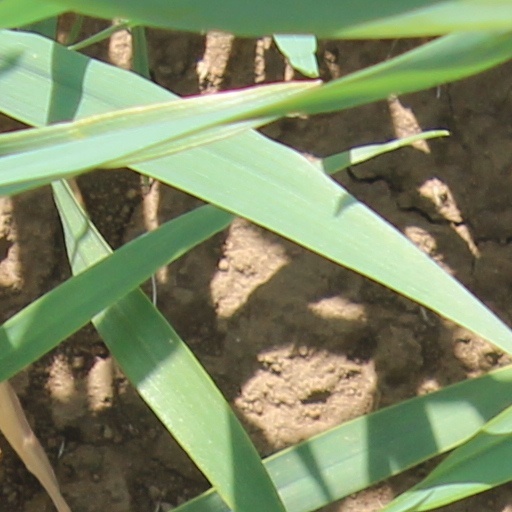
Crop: wheat